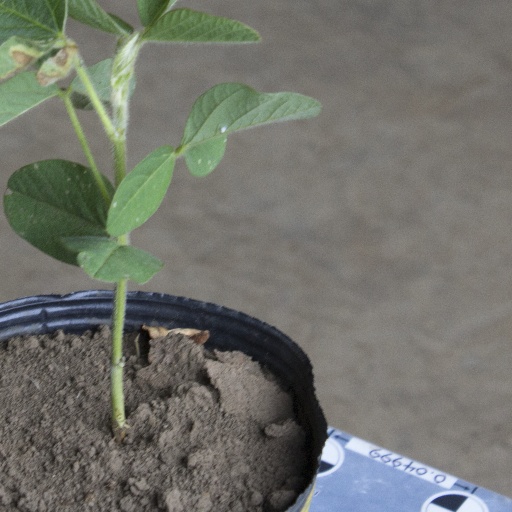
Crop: soybean